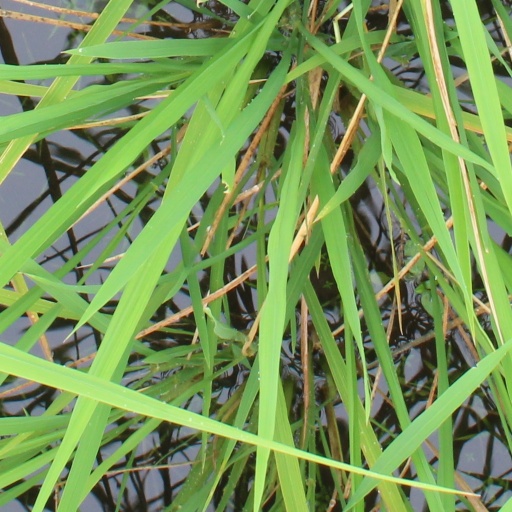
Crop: rice